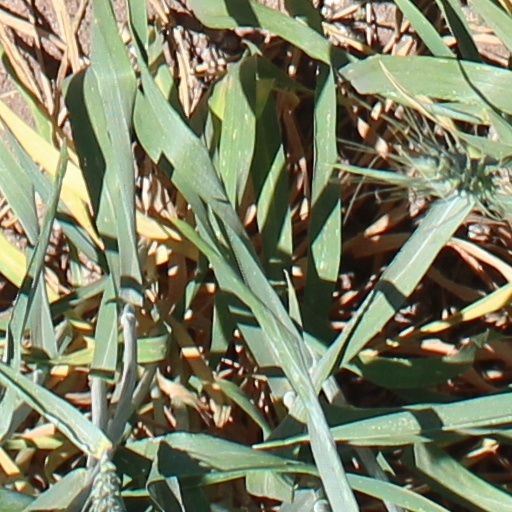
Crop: wheat